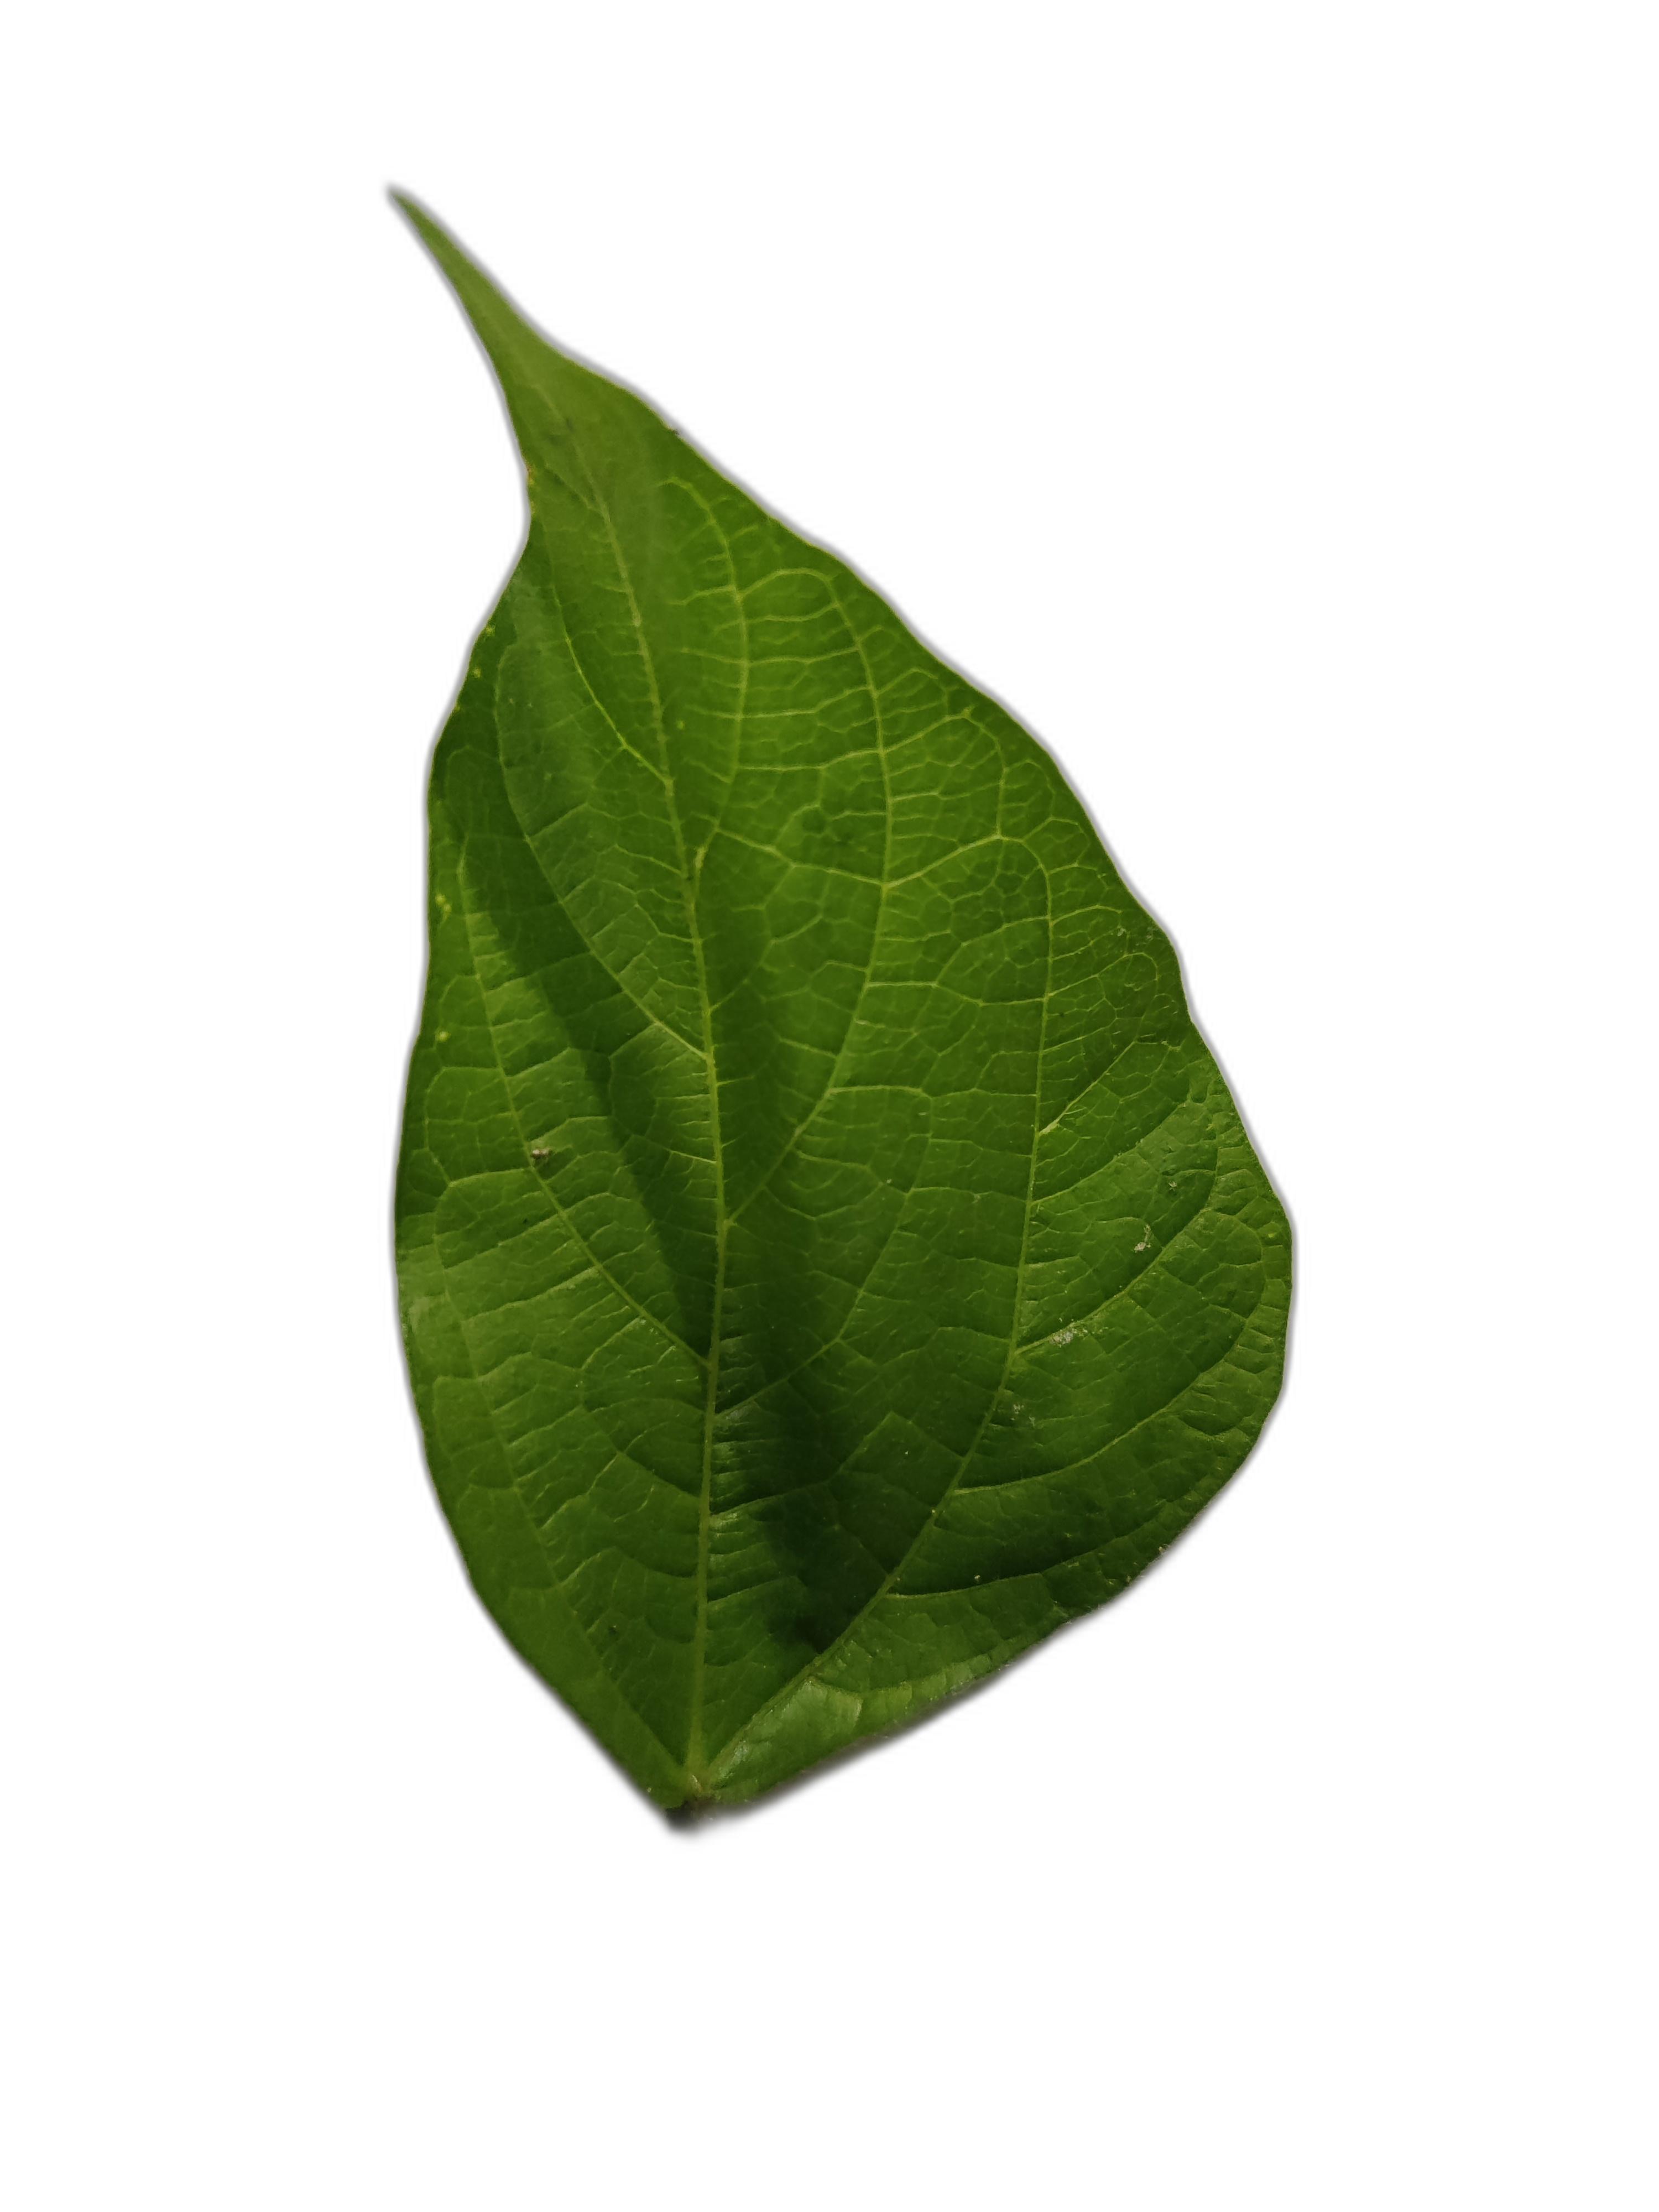
Label: Healthy